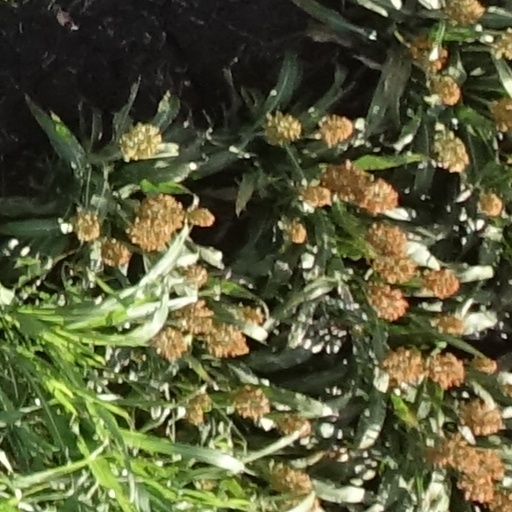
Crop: sorghum